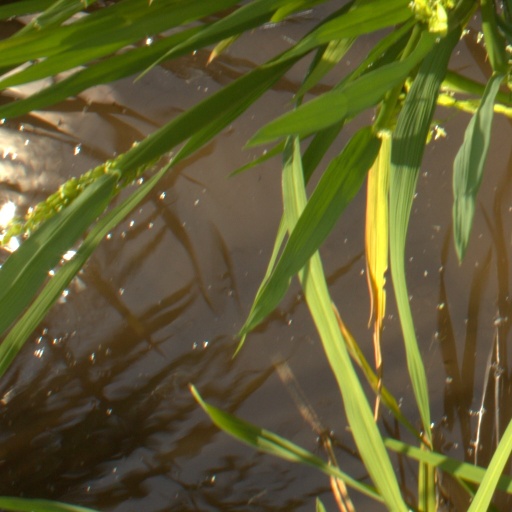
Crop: rice